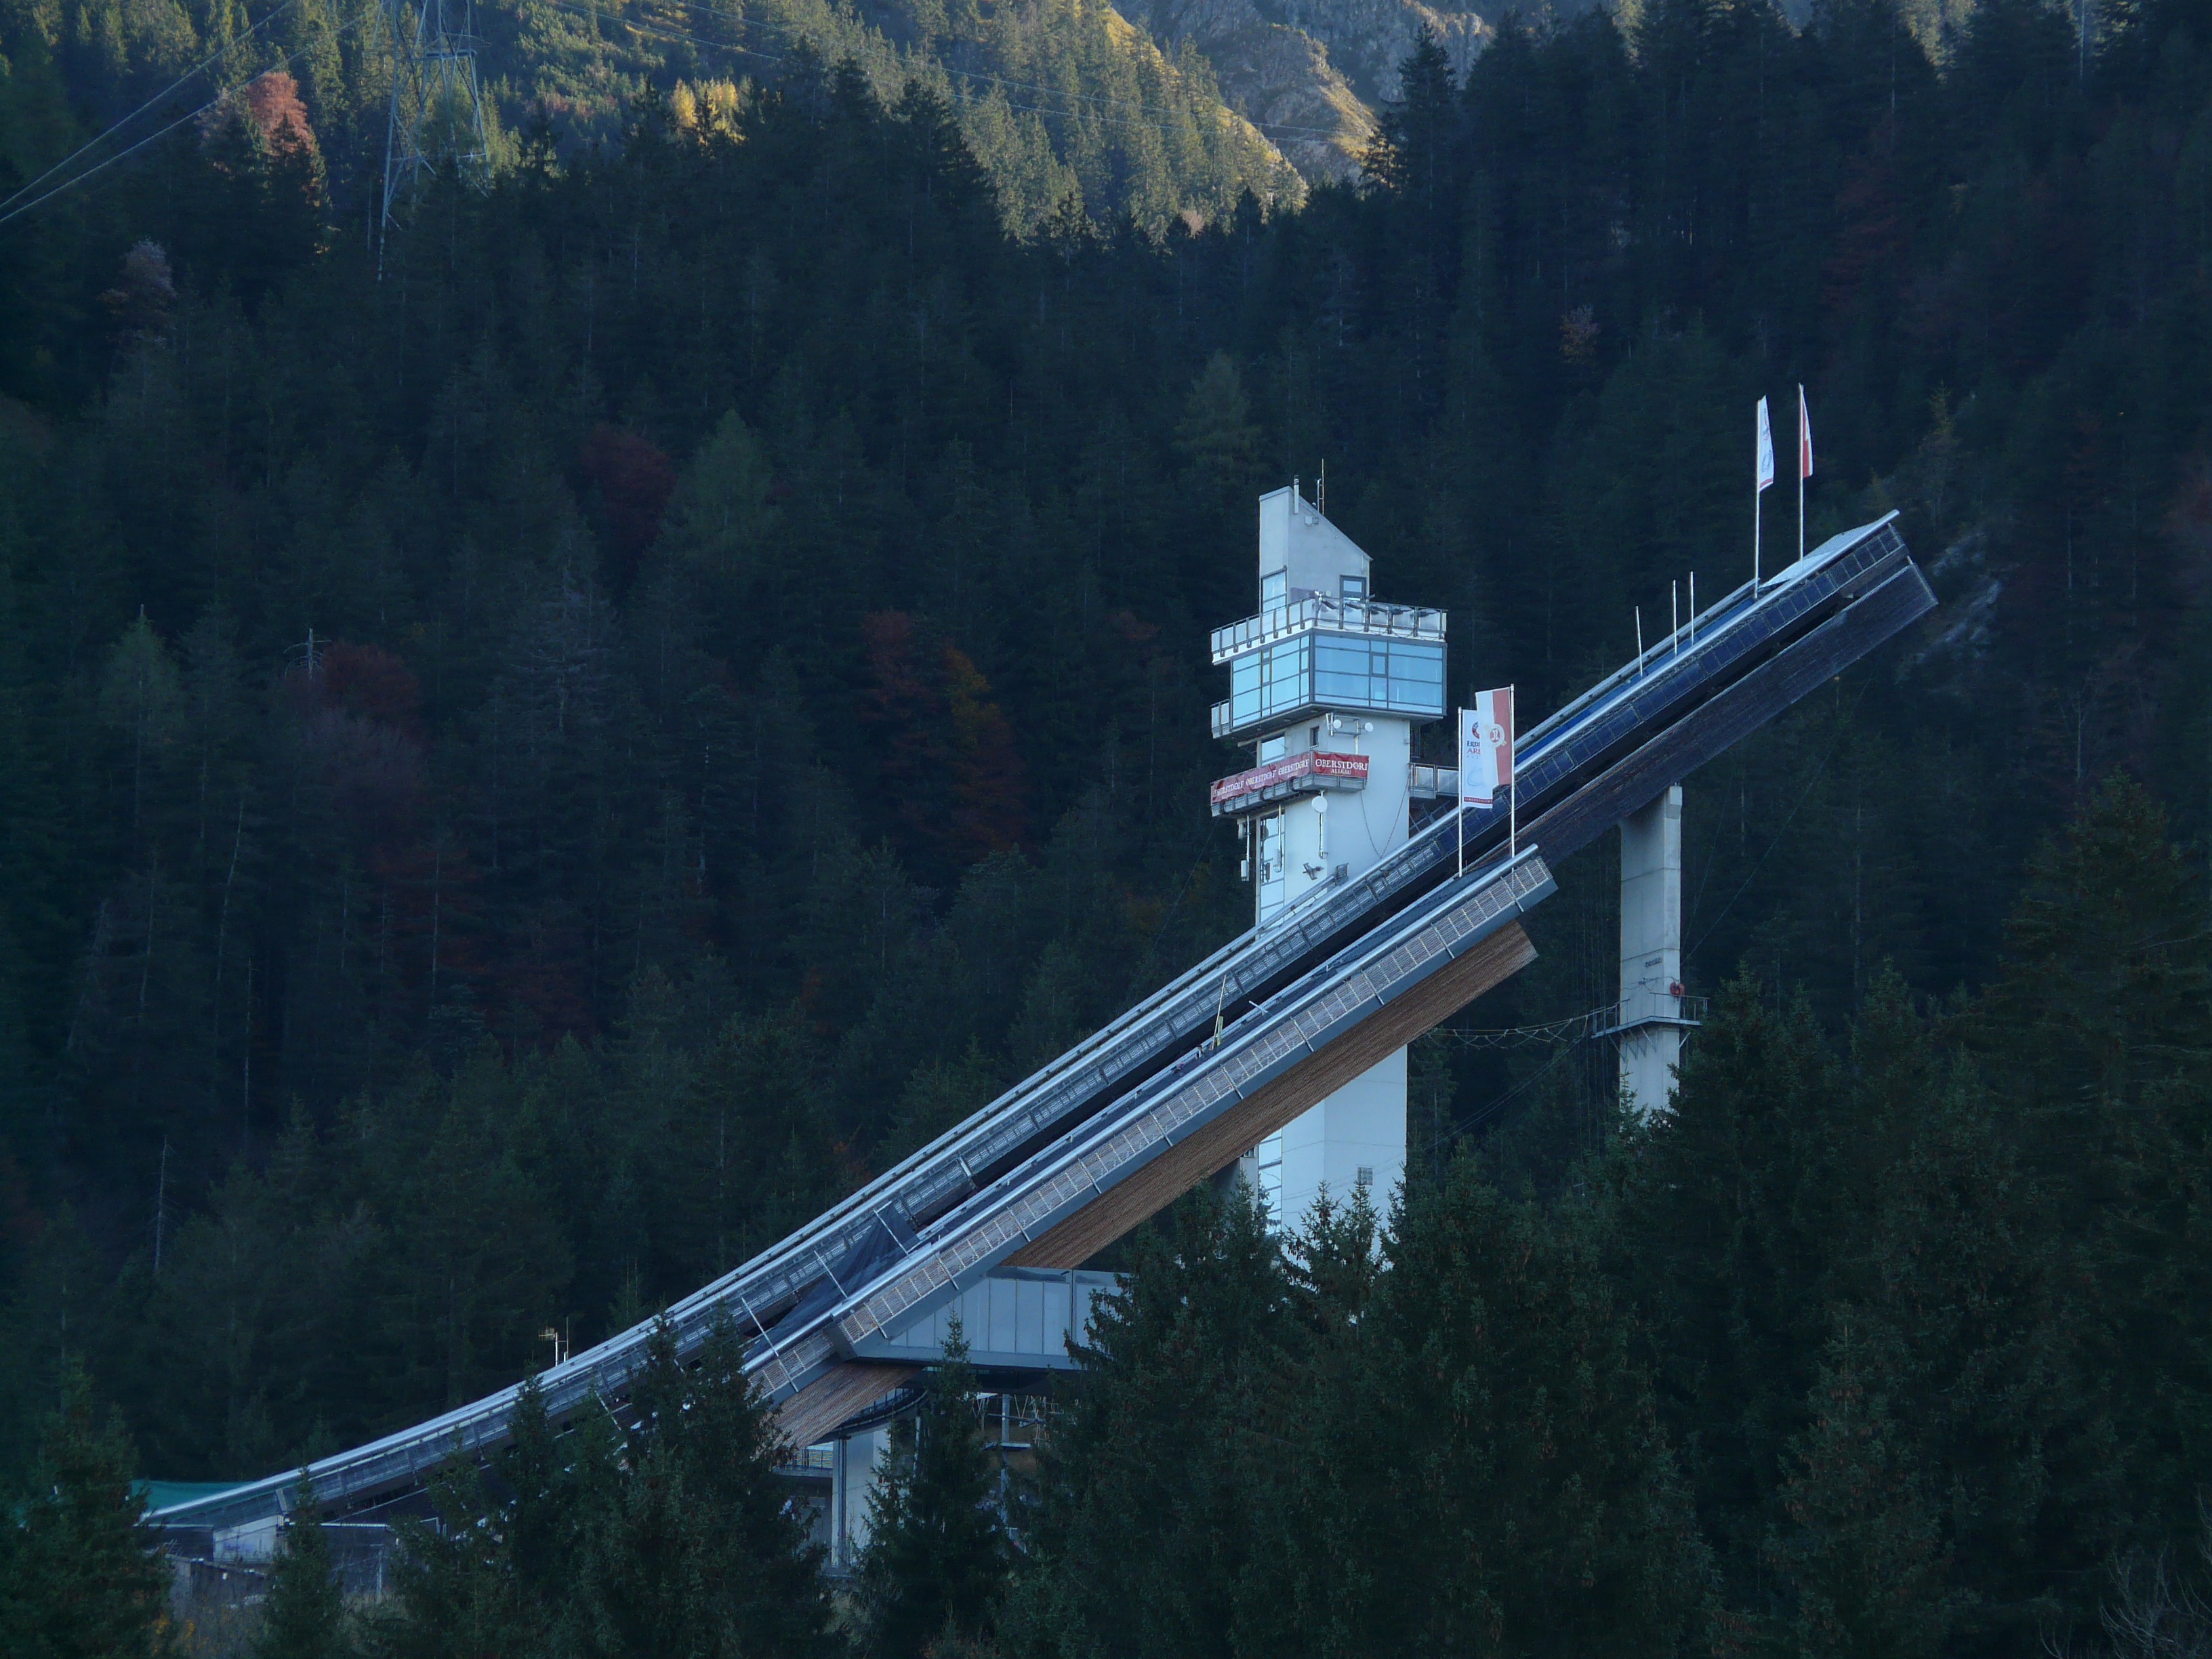
mountain, snow, winter, bridge, night, mountain range, jump, transport, reflection, tower, steep, mountainside, oberstdorf, takeoff, bad mitterndorf, ski jump, sports center, atmospheric phenomenon, atmosphere of earth, ski jumping sport, bakken, elite sports, hills tower